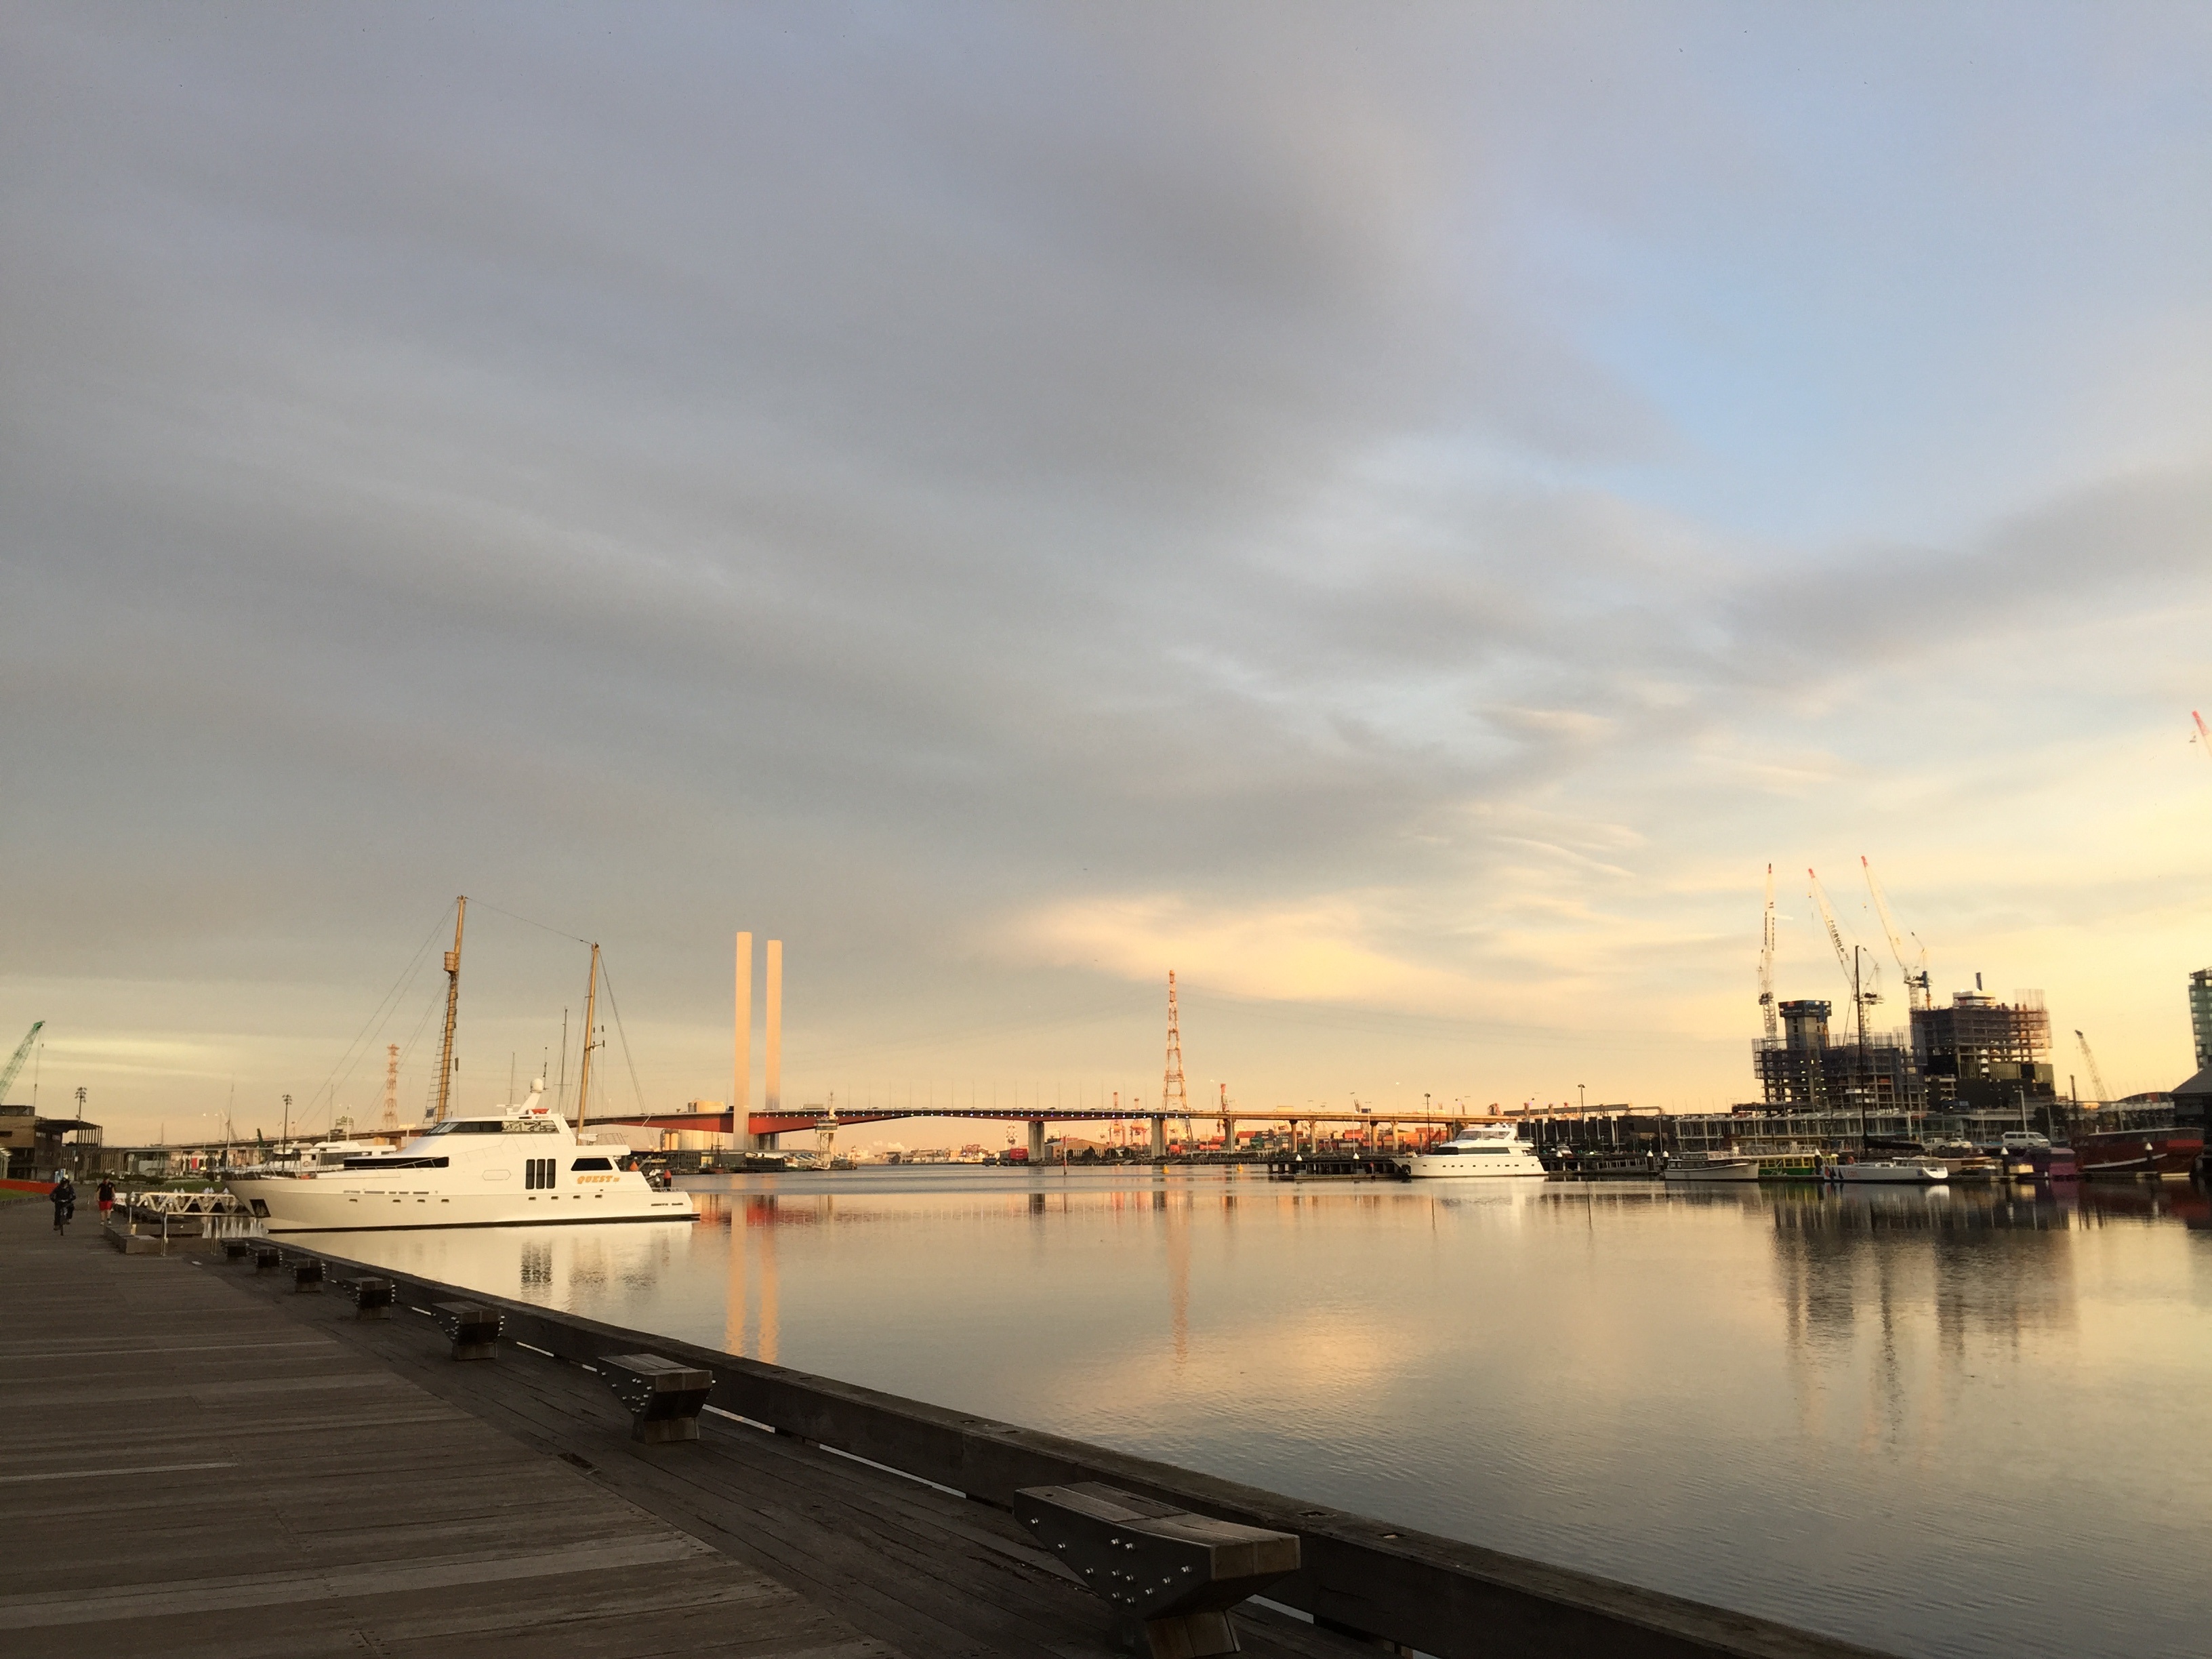
sea, coast, horizon, dock, cloud, sky, sunrise, sunset, bridge, skyline, morning, dawn, city, pier, river, cityscape, dusk, evening, reflection, vehicle, bay, harbor, marina, port, waterway, atmospheric phenomenon